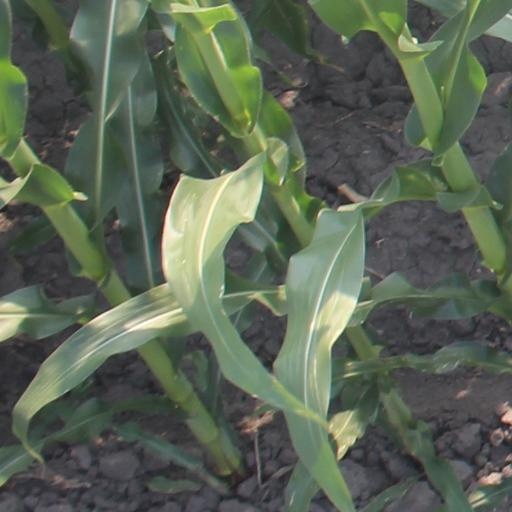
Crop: maize; corn